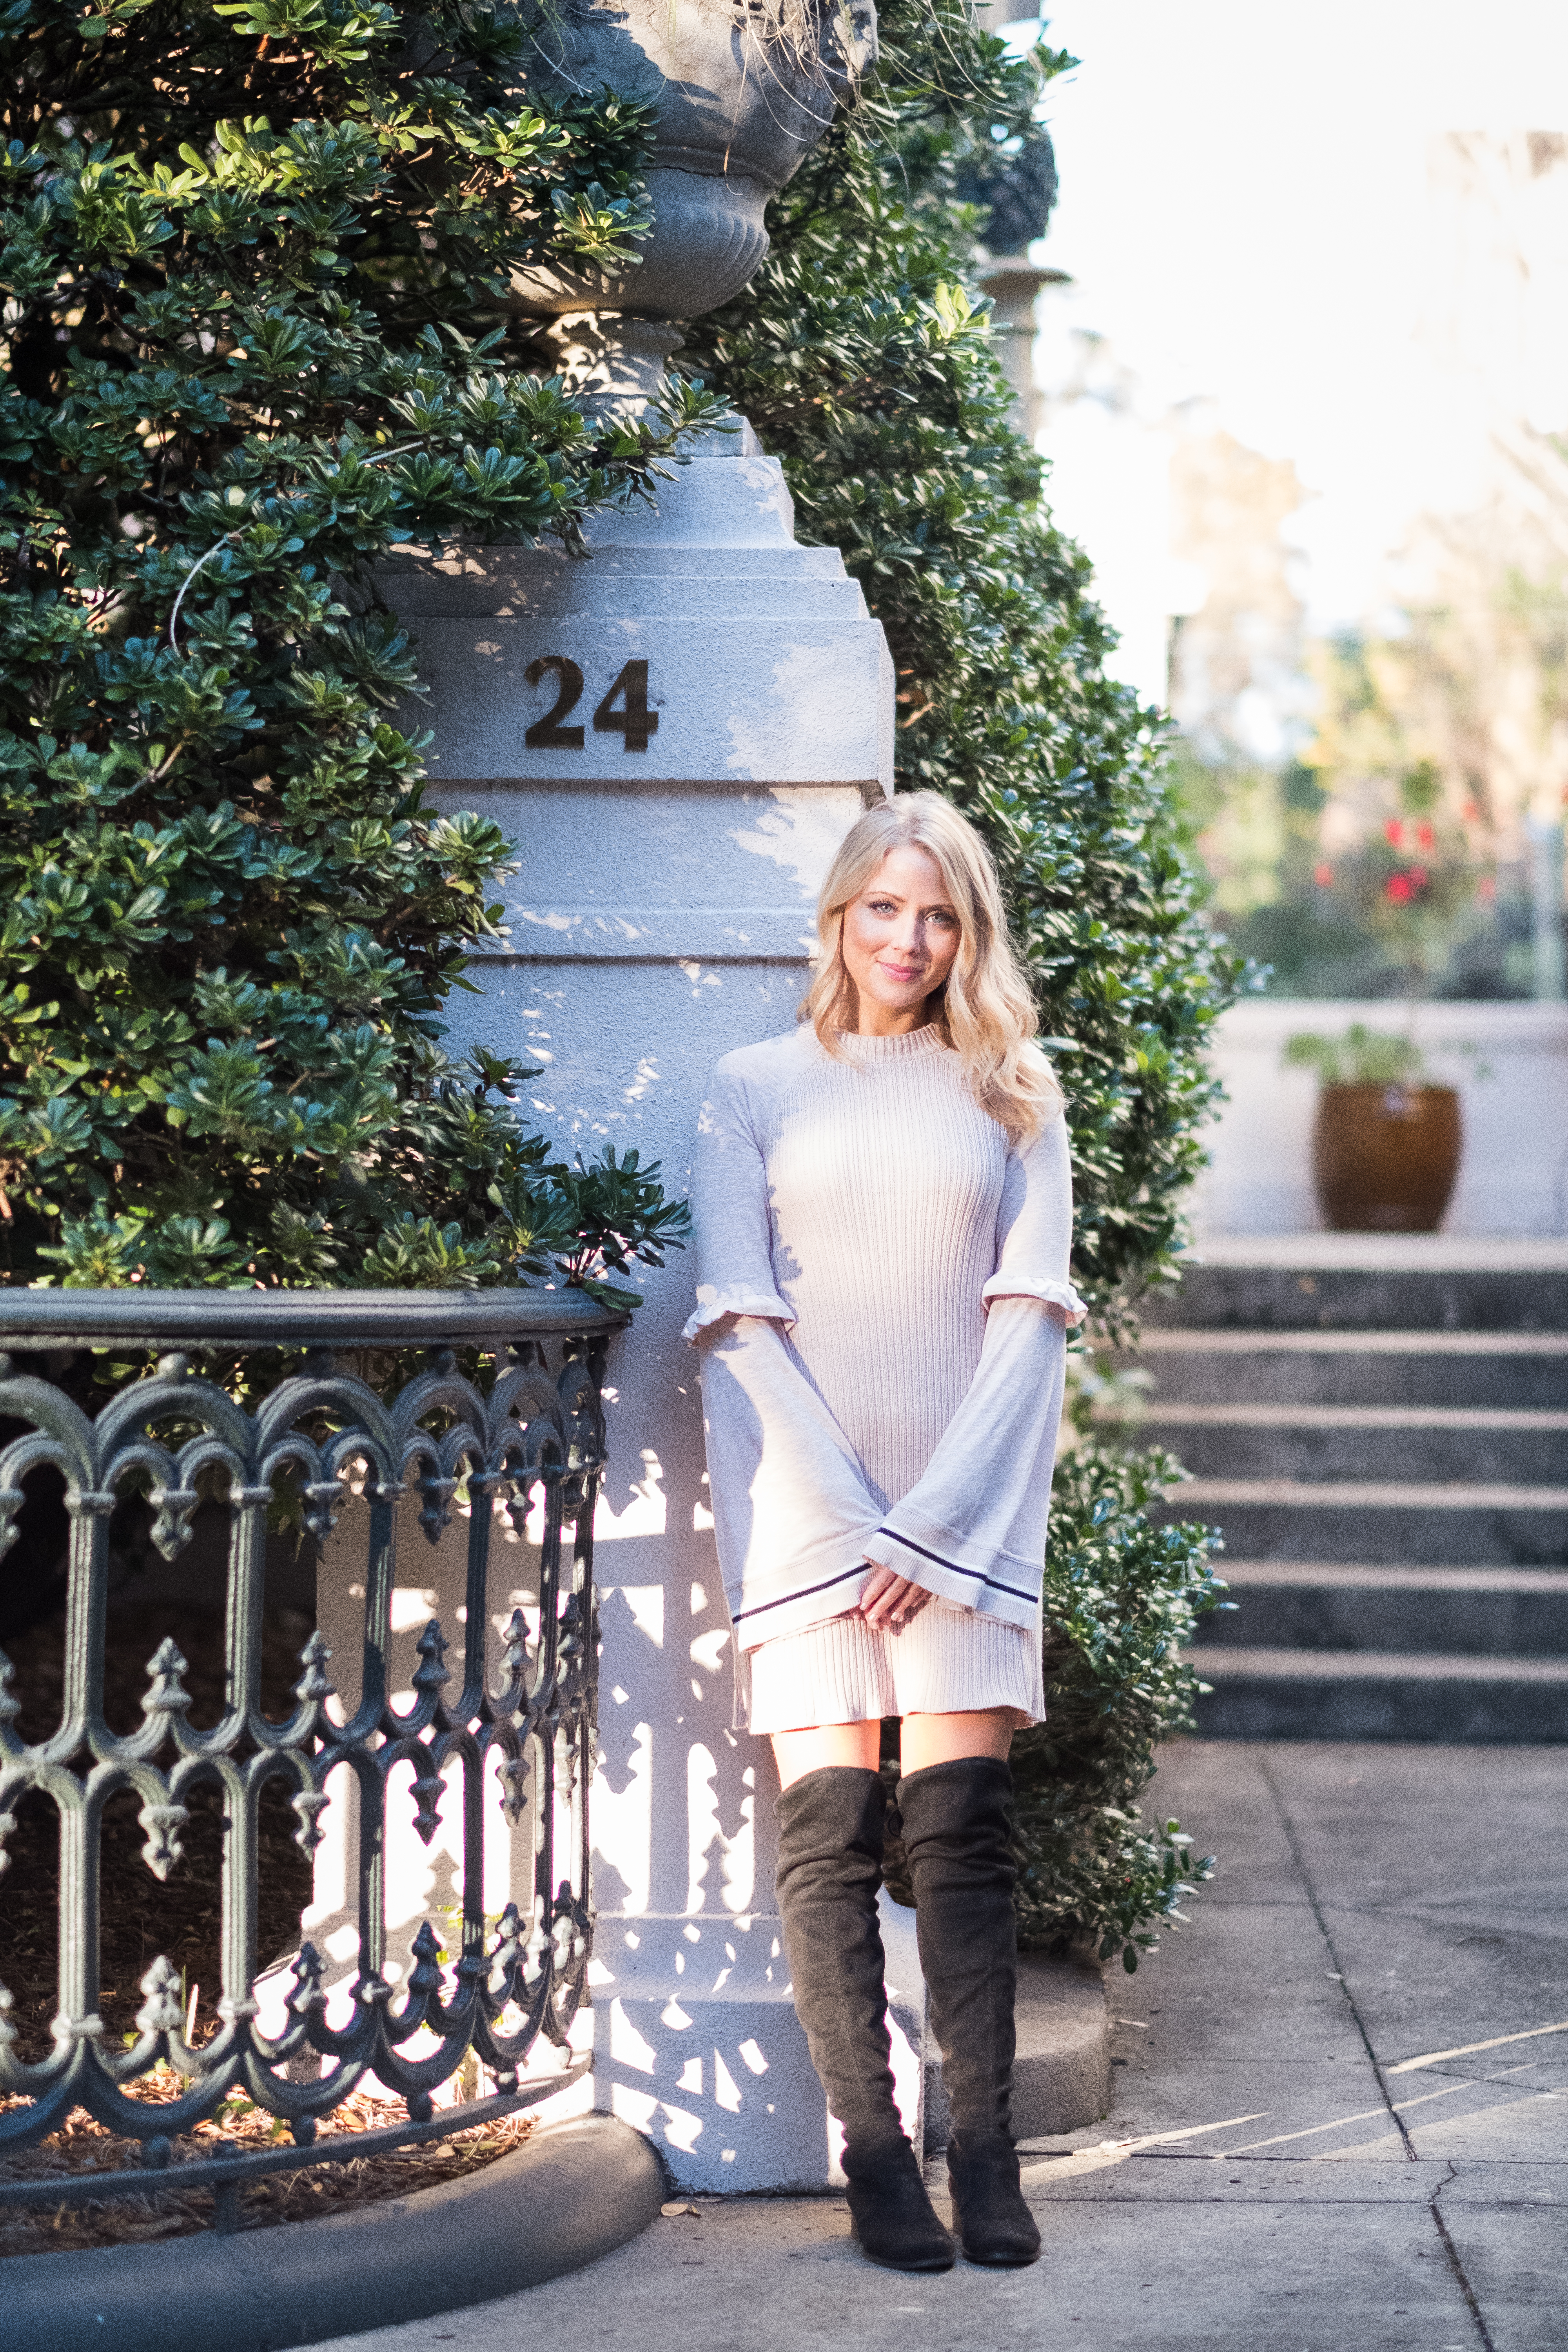
hair, glasses, hairstyle, plant, eye, sleeve, flash photography, standing, street fashion, waist, sunlight, knee, eyewear, electric blue, long hair, beauty, grass, formal wear, jewellery, human leg, denim, leisure, sitting, fashion accessory, t shirt, fashion model, fur, necklace, portrait photography, garden, top, leather, winter, photo shoot